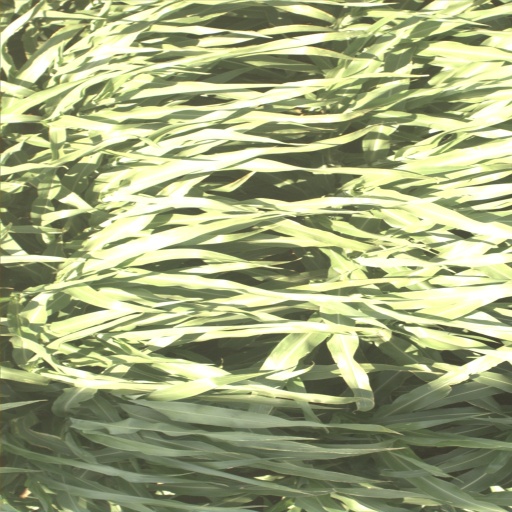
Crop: sorghum